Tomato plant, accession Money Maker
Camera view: tilt-top (135 deg); turntable rotation: 240 degrees
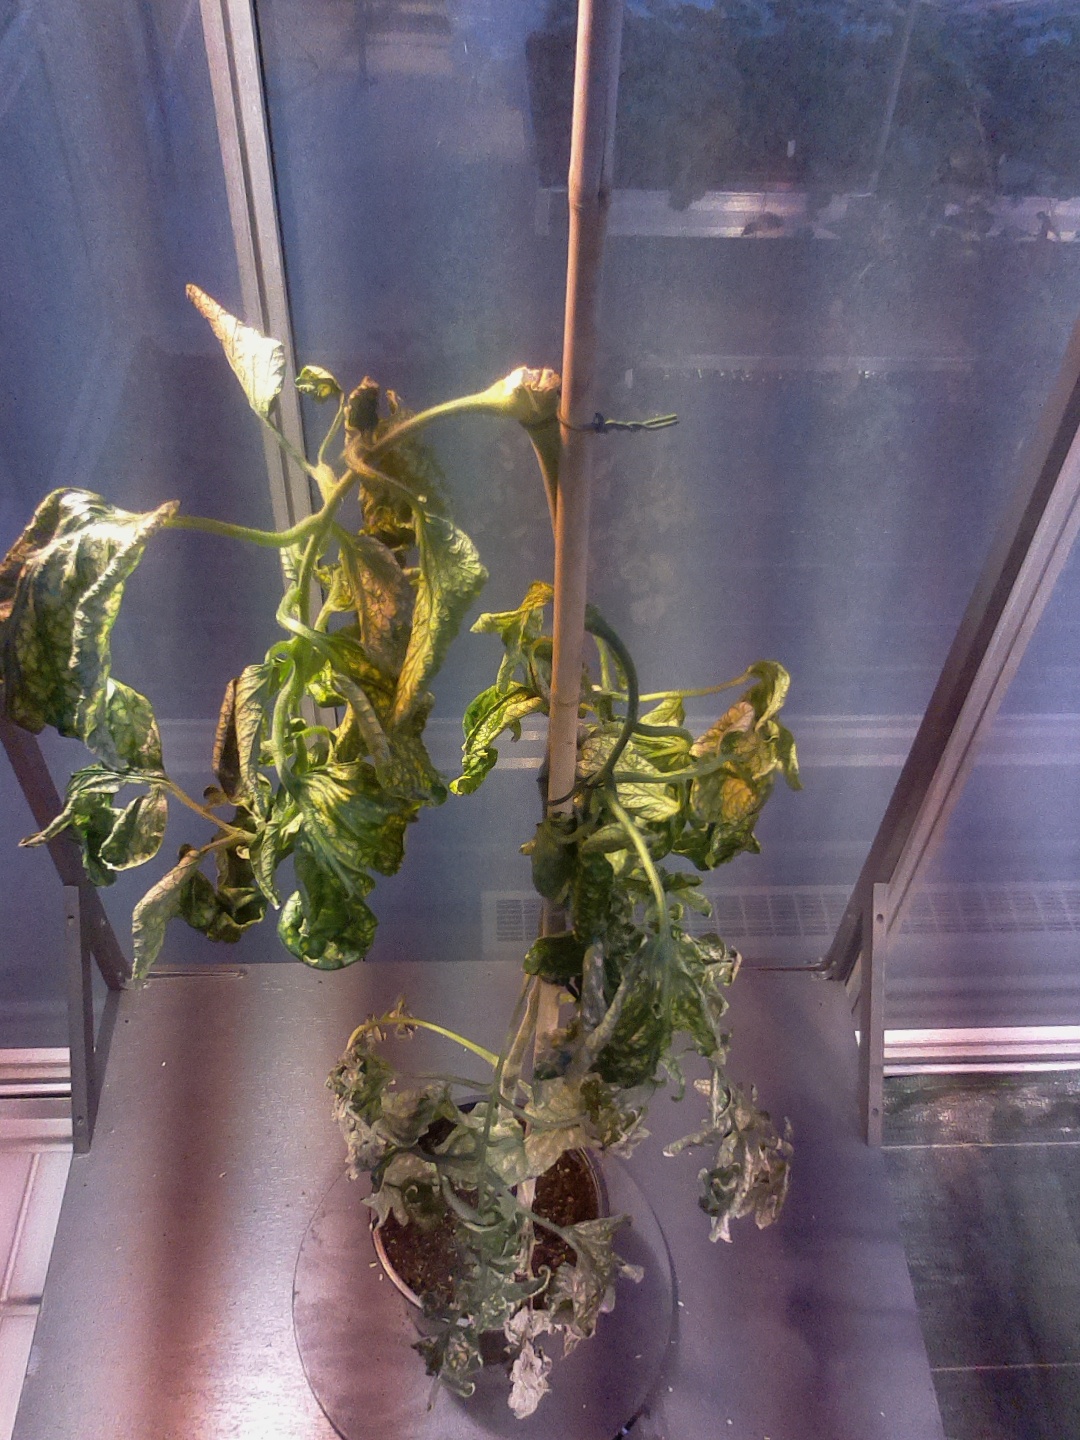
BBCH growth stage 52: 2 inflorescences visible